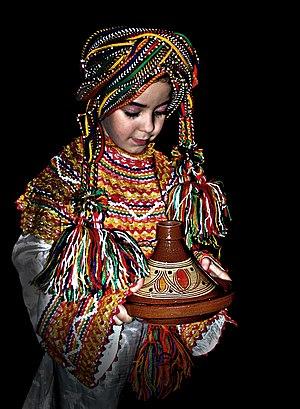
une fille Berber avec tenu traditionnelle portant un ustensile de cuisine traditionnel qu'on appelle TADJINE. This is an image of food from Algeria
La cuisine des pays du Maghreb regroupe les variétés de cuisines régionales et le style culinaire de l'Afrique du Nord-Ouest, région qui comprend les pays suivants : Algérie, Maroc, Tunisie, Mauritanie et Libye, ainsi que le territoire contesté du Sahara occidental. La région dispose d'un haut degré de diversités géographique, politique, sociale, économique et culturelle qui l'influencent.
La tenue berbère ou tenue amazigh est un vêtement traditionnel pour les femmes utilisé par les Berbères en Afrique du Nord.
Les Kabyles sont un ensemble de populations berbères natives ou issues de la Kabylie, une région berbérophone d'Algérie à dominante montagneuse. Ils peuplent le littoral et les divers massifs montagneux de la région : les montagnes du Djurdjura, des Bibans et des Babors. À partir de la fin du XIXᵉ siècle, les Kabyles fournissent le premier groupe berbérophone par le nombre en Algérie. Ils constituent, depuis l'indépendance de ce pays, le milieu le plus favorable au développement de la revendication identitaire berbère. Ils sont aujourd’hui présents dans d'autres régions d’Algérie, notamment à Alger, et parmi la diaspora algérienne en France.